Marius Willsch

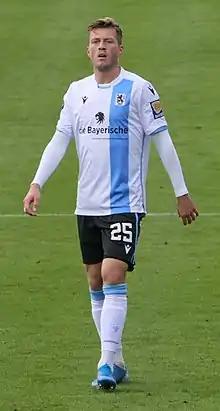
Willsch in 2020

Marius Willsch (born 18 March 1991) is a German former professional footballer who played as a right midfielder.